Chinese postal romanization

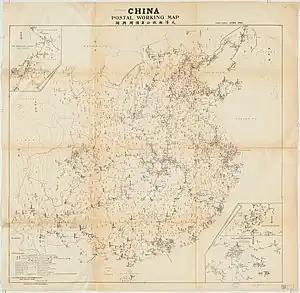
The 1903 Postal Working Map – Harvard University Library

The Customs Post, China's first government-run post office, opened to the public and began issuing postage stamps in 1878. This office was part of the Imperial Maritime Customs Service, led by Irishman Robert Hart. By 1882, the Customs Post had offices in twelve Treaty Ports: Shanghai, Amoy, Chefoo, Chinkiang, Chungking, Foochow, Hankow, Ichang, Kewkiang, Nanking, Weihaiwei, and Wuhu. Local offices had postmarking equipment so mail was marked with a romanized form of the city's name. In addition, there were companies that provided local postal service in each of these cities.